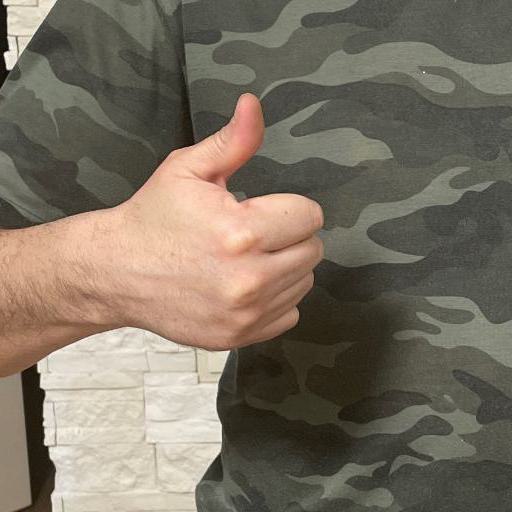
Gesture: like